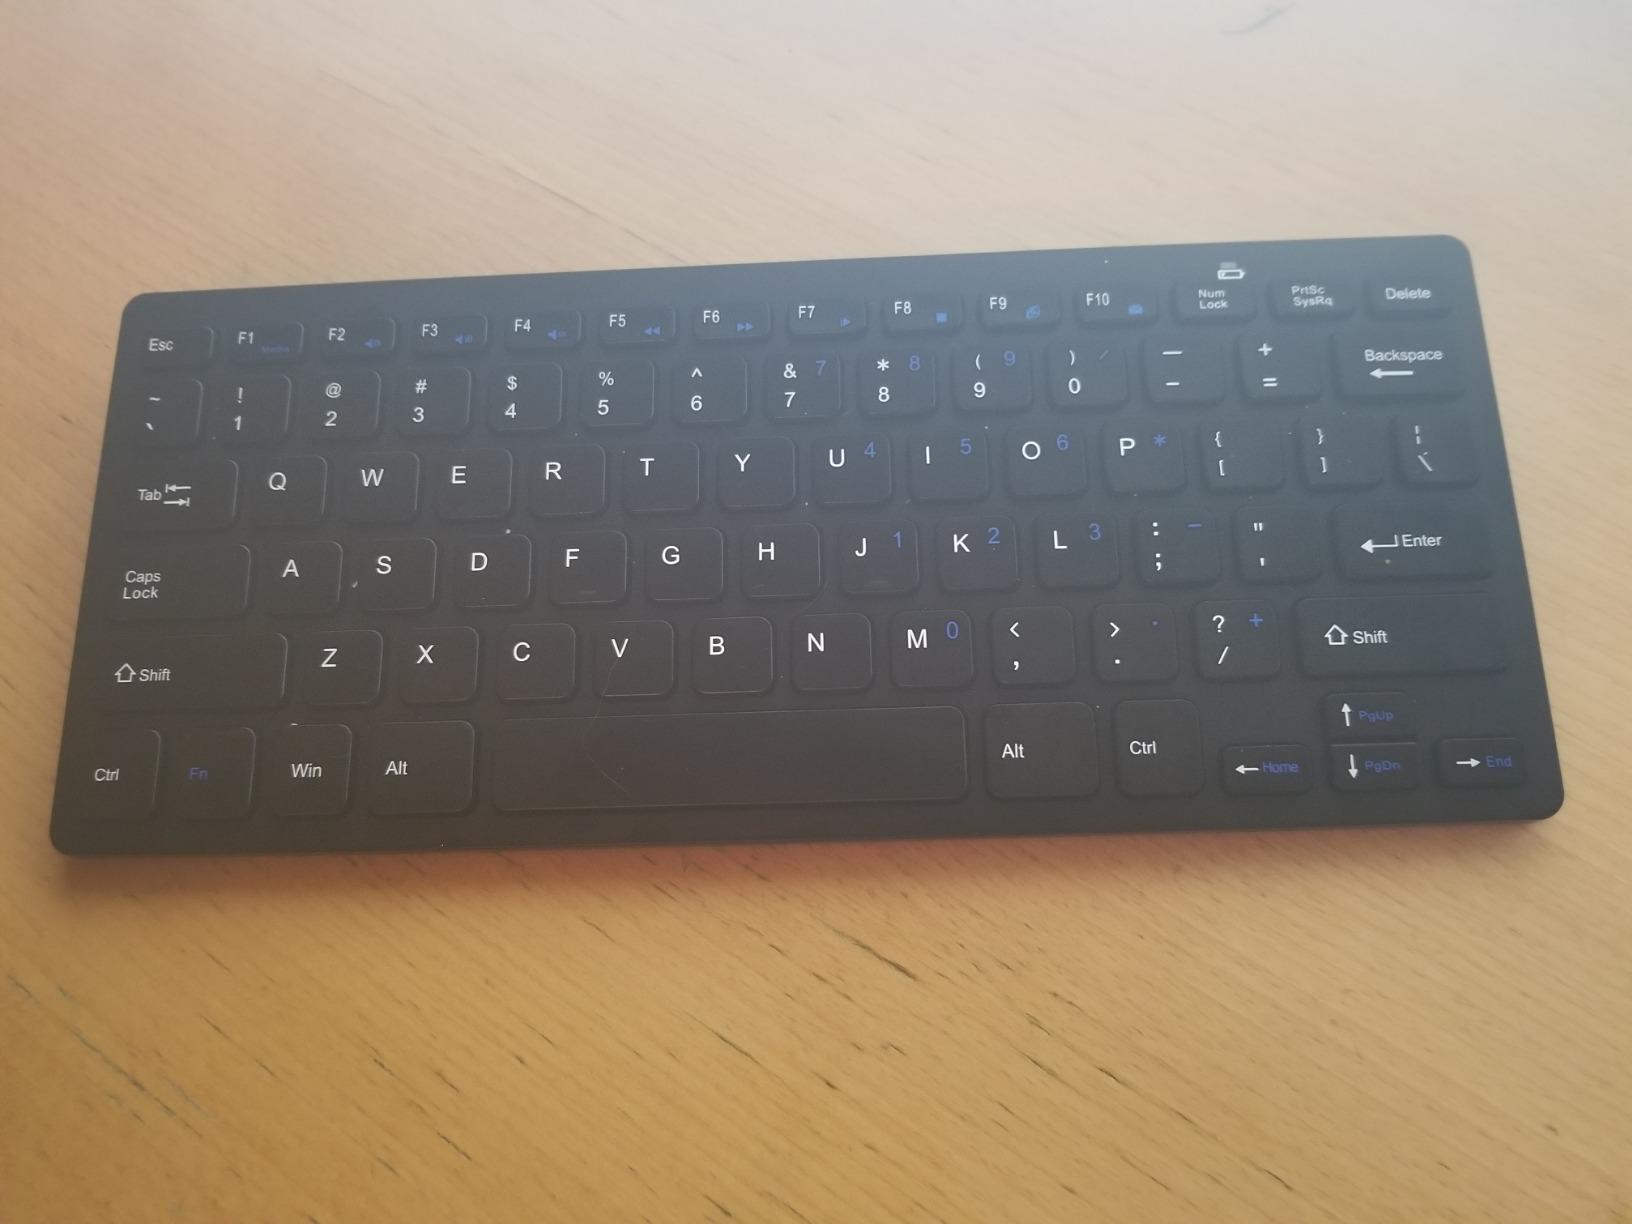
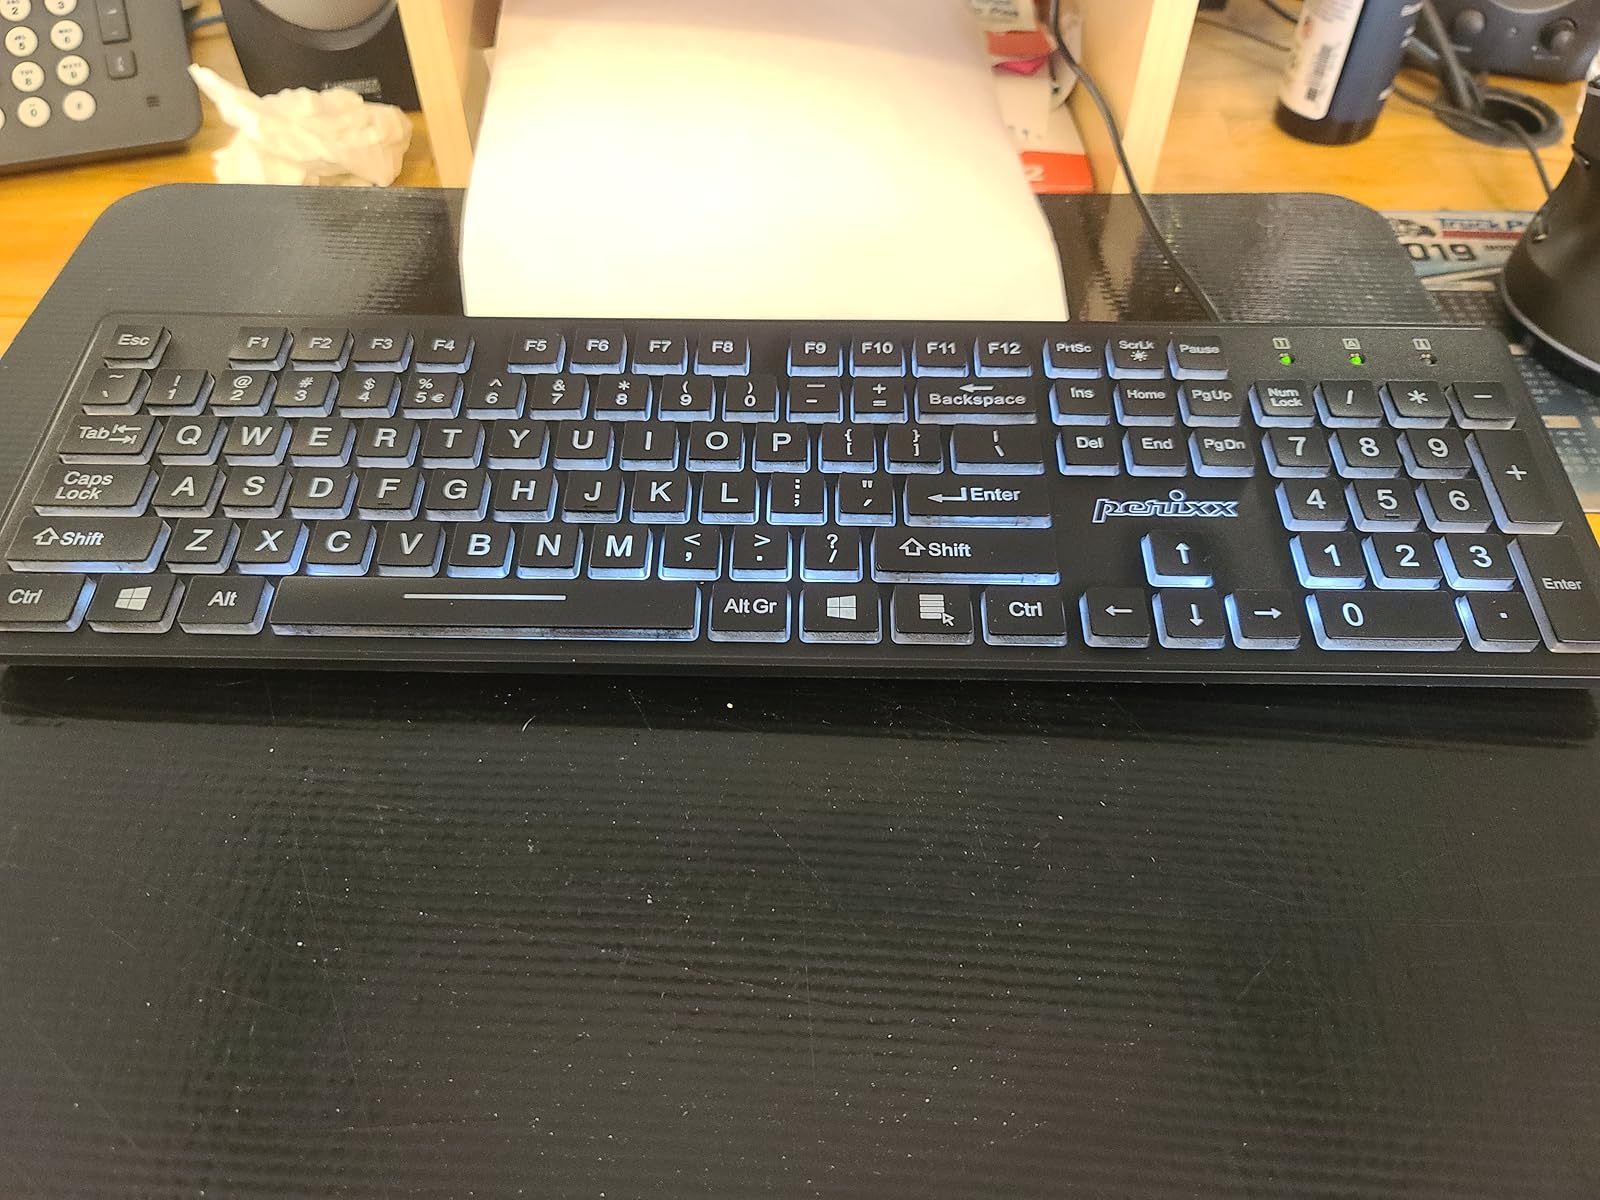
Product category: keyboard
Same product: no